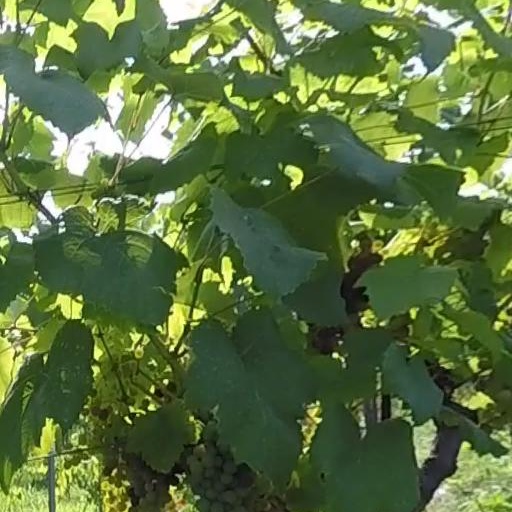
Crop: grape